John Atyeo

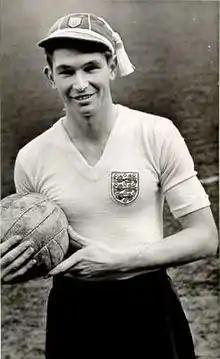

Peter John Walter Atyeo (7 February 1932 – 8 June 1993) was an English footballer who played as a striker. He spent the majority of his career at Bristol City. He won six England caps between 1955 and 1957, scoring five goals. Atyeo made 645 appearances for Bristol City and scored a record 351 goals for them.